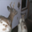
Label: deer